Coimbra iParque

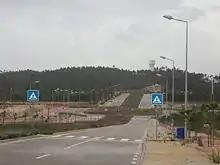
Coimbra iParque science park site in January 2011.

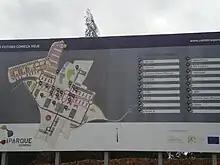
Outdoor in the Coimbra iParque showing the planned project.

Coimbra has good educational, scientific and technological facilities in a number of fields due to its ancient university - the University of Coimbra. Within Portugal, the Coimbra region has a number of incubation initiatives that serve both companies and ideas, a wide range of R&D groups and centres, as well as some successful innovative companies. The Coimbra iParque was founded in order to connect these initiatives and businesses and work with them, establishing cooperation networks, creating synergies and competitive advantages.